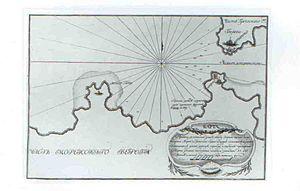
La bataille de Patras est une bataille navale qui eut lieu entre le 6 et le 9 novembre 1772 lors de la guerre russo-turque de 1768-1774 dans le golfe de Patras au large des côtes grecs. La flotte russe, dirigée par Michael T. Konyaev, sortit vainqueur de cette bataille.